Will Weatherford

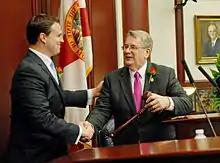
Weatherford and Senate President Don Gaetz

In 2006, incumbent State Representative Ken Littlefield initially planned to seek re-election, and won the Republican primary for the 61st District, which included most of Pasco County and some of northern Hillsborough County. However, Littlefield dropped his re-election plans and resigned from the legislature when he was nominated to the Florida Public Service Commission by Governor Jeb Bush. Weatherford was selected to run in Littlefield's place and faced Donovan Brown, the Democratic nominee. Weatherford's nomination apparently caused Brown, who had a history of mental illness, to suffer a breakdown, and he was admitted to the Harbor Behavioral Health Care Institute in accordance with the Baker Act. Over the course of the campaign, Weatherford massively outspent Brown and attacked him for his opposition to "jail time for people caught possessing small amounts of marijuana," about which he said that, because his name was not on the ballot, "he had to go negative or his district ran the risk of electing someone being treated for a mental disorder." Weatherford ultimately defeated Brown in a landslide, winning over 60% of the vote. He was unopposed for re-election in 2008. In 2010, Weatherford was challenged in the Republican primary by Kevin Wright, but he easily won the renomination of his party, winning more than 80% of the vote. In the general election, he faced the Democratic nominee, Elena McCullough, a veteran, who campaigned as the "true fiscal conservative" in the race. Weatherford had no difficulty turning away her challenge, winning re-election with 65% of the vote to McCullough's 35%.